Shingo Prize

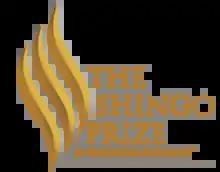

The Shingo Prize for Organizational Excellence is an award for organizational excellence given to organizations worldwide by the Shingo Institute, part of the Jon M. Huntsman School of Business at Utah State University in Logan, Utah. In order to be selected as a recipient of the Shingo Prize, an organization "challenges" or applies for the award by first submitting an achievement report that provides data about recent business improvements and accomplishments and then undergoing an onsite audit performed by Shingo Institute examiners. Organizations are scored relative to how closely their culture matches the ideal as defined by the "Shingo Model"™. Organizations that meet the criteria are awarded the Shingo Prize. Other awards include the Shingo Silver Medallion, the Shingo Bronze Medallion, the Research Award, and the Publication Award.